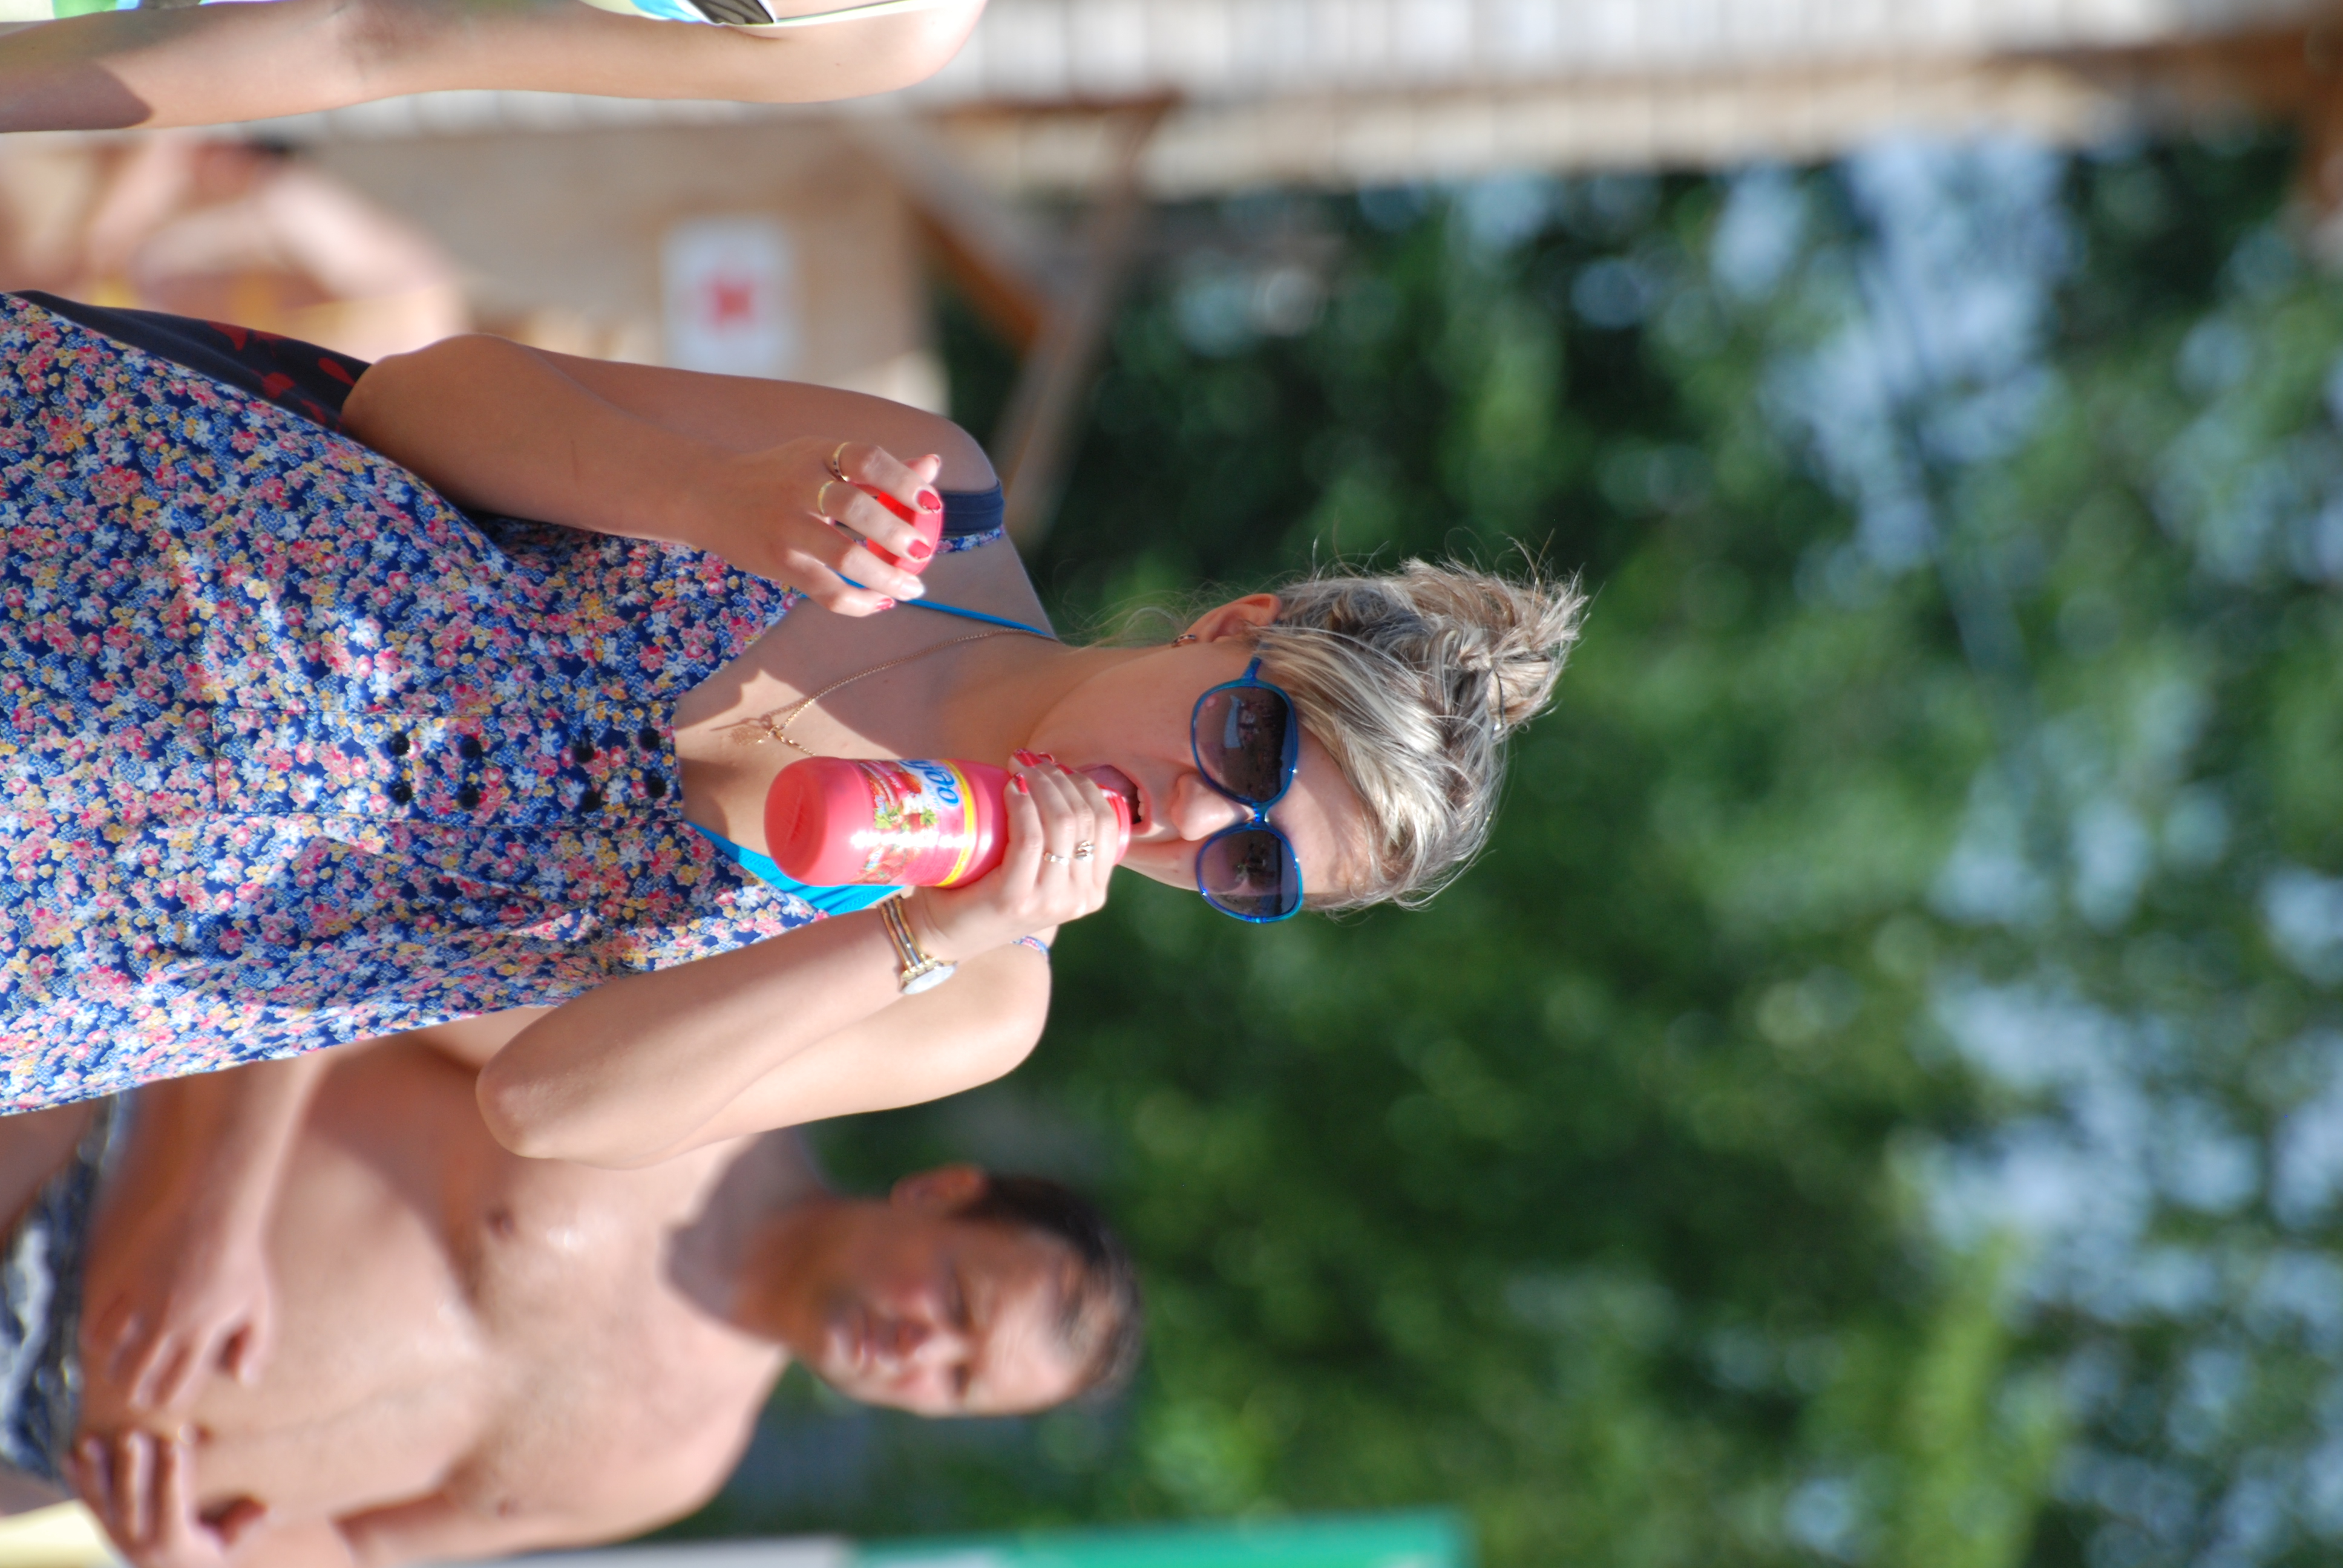
beach, people, girl, woman, pond, model, spring, fashion, nikon, clothing, lady, candid, festival, girls, dress, beauty, moscow, russia, d80, moskau, nikond80, moscou, endurance sports